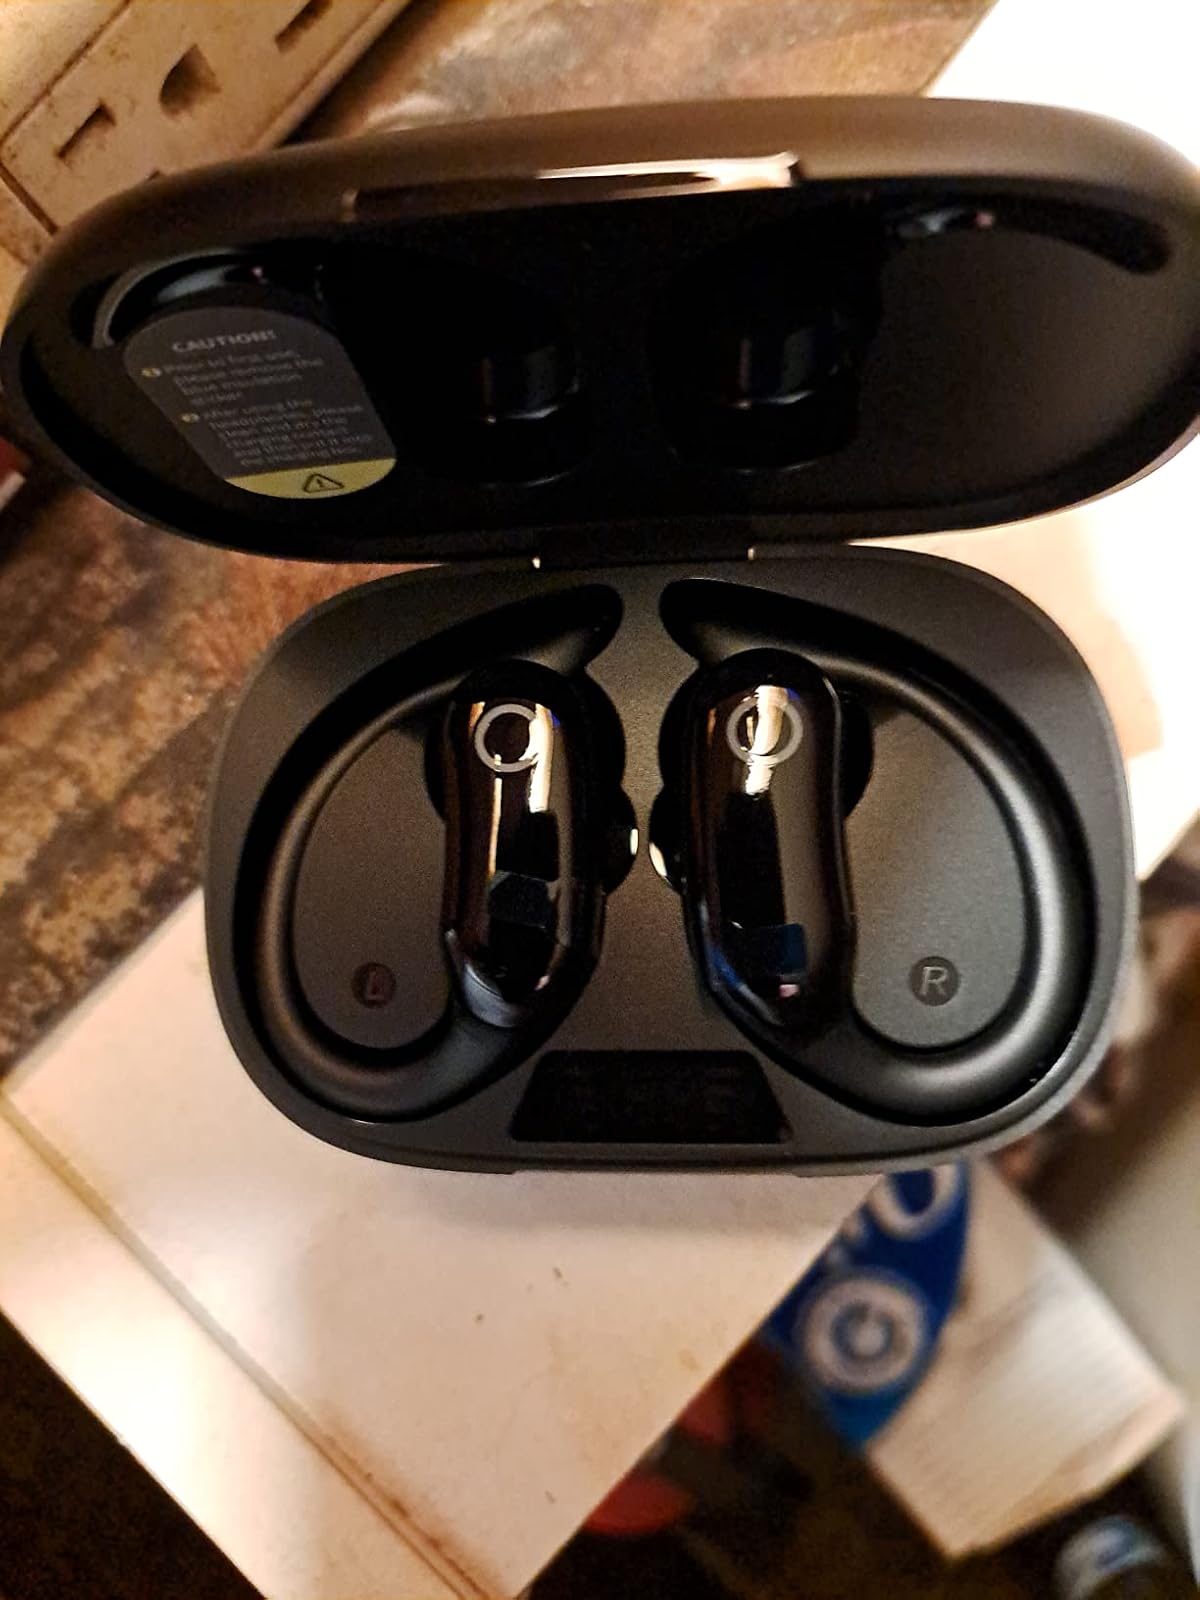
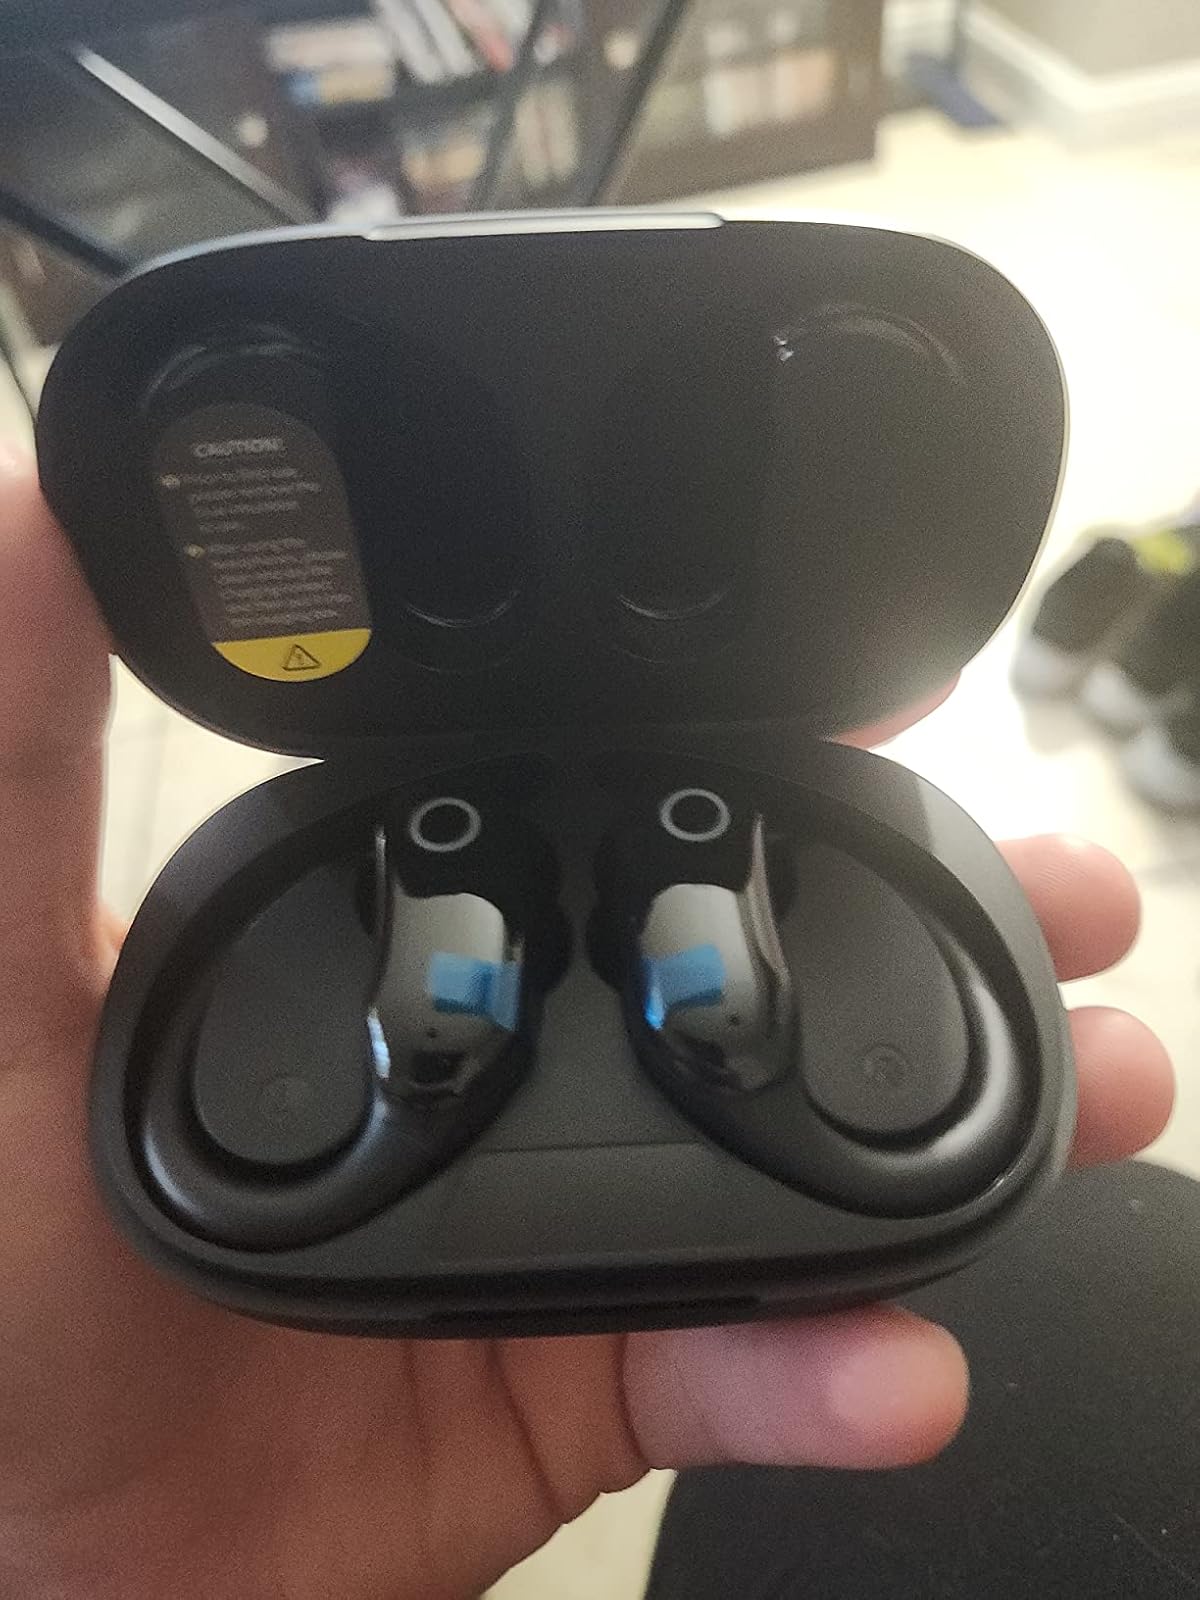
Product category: earbuds
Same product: no